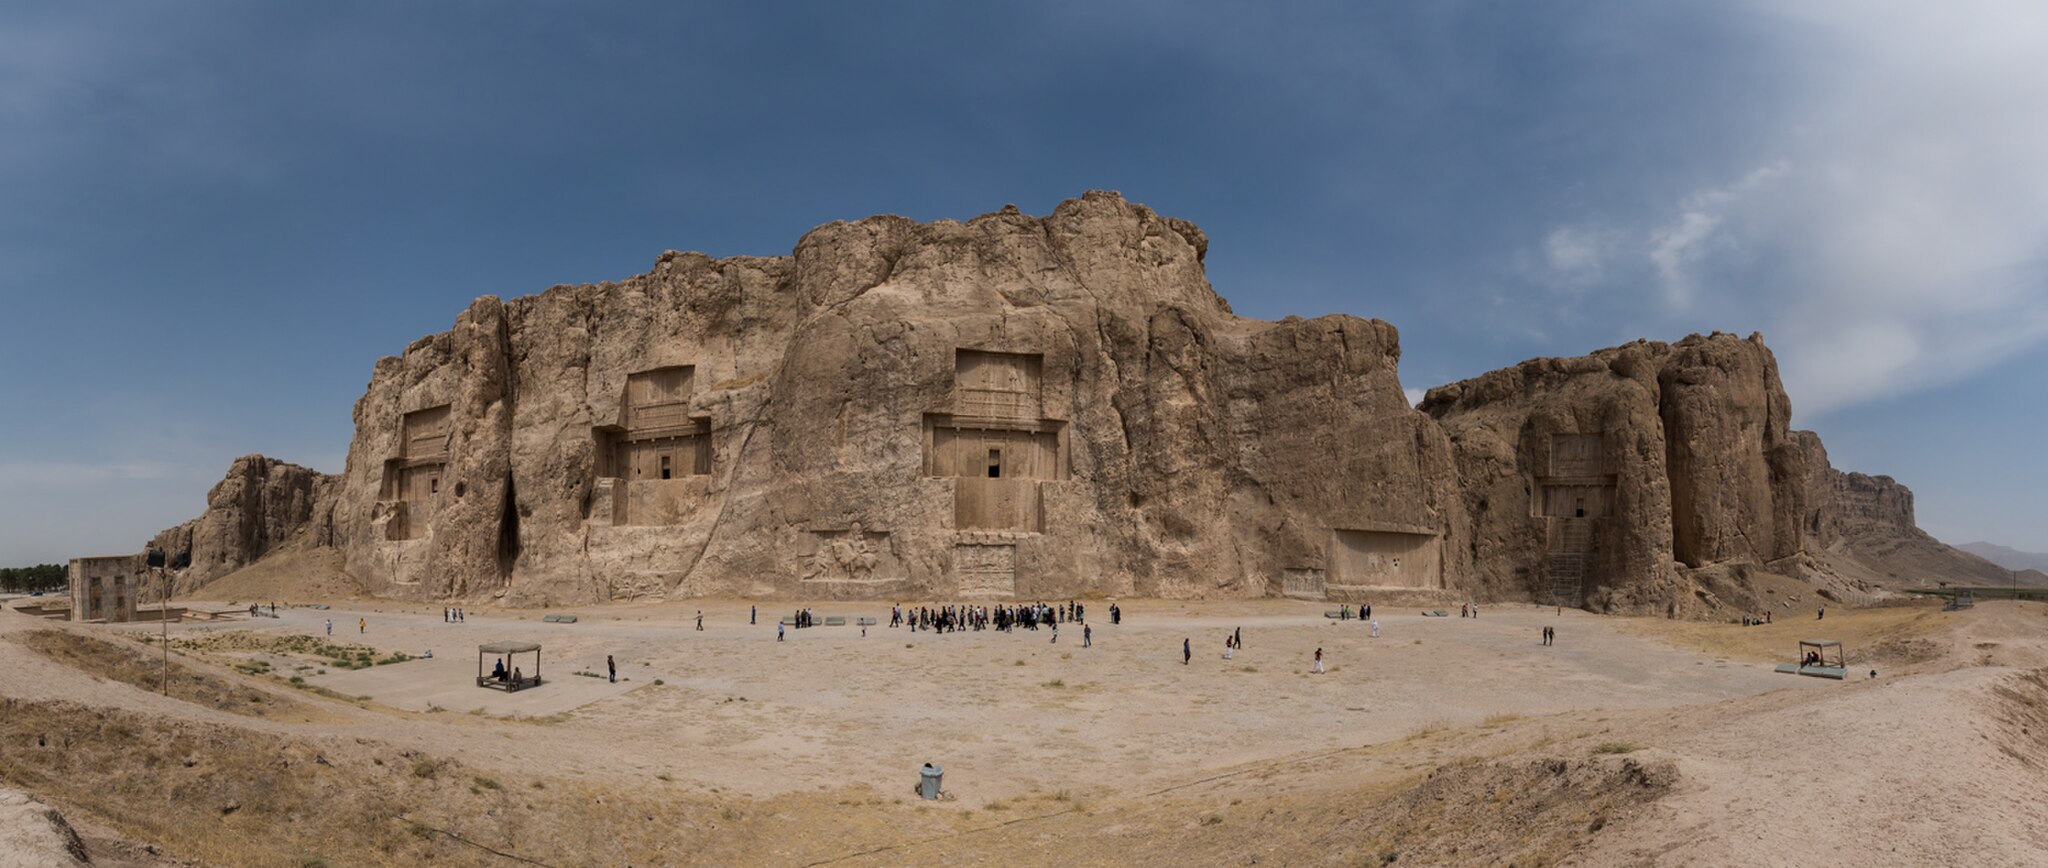
Title: Naqsh-e- Rostam Panoramic View
Date: 2015-09-11 12:12:33
Categories: Naqsh-e Rustam, Self-published work, Images from Wiki Loves Monuments 2015, Cultural heritage monuments in Iran with known IDs, Images from Wiki Loves Monuments 2015 in Iran, Uploaded via Campaign:wlm-ir, Images from Wiki Loves Monuments in Marvdasht, Iran photographs taken on 2015-09-11, Images from Wiki Loves Monuments missing SDC depicts, Images from Wiki Loves Monuments missing SDC location of creation, Cultural heritage monuments in Iran missing SDC location of creation, Cultural heritage monuments in Iran missing SDC depicts